Max Reinhardt

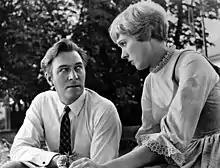
Christopher Plummer and Julie Andrews on location in Salzburg, 1964

Reinhardt fled due to the Nazis' increasing anti-Semitic aggressions. The castle was seized following Germany's Anschluss annexation of Austria in 1938. After the war, the castle was restored to Reinhardt's heirs, and subsequently the home and grounds became famous as the filming site for the early scenes of the Von Trapp family gardens in the movie "The Sound of Music".